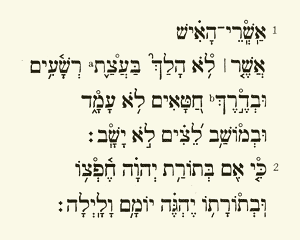
On nomme Bible un ensemble de textes considérés comme sacrés par les juifs et les chrétiens. Les différents groupes religieux peuvent inclure différents livres dans leurs canons, dans un ordre différent. Les choix des livres hors Pentateuque ne sont pas toujours identiques d'une religion à une autre.